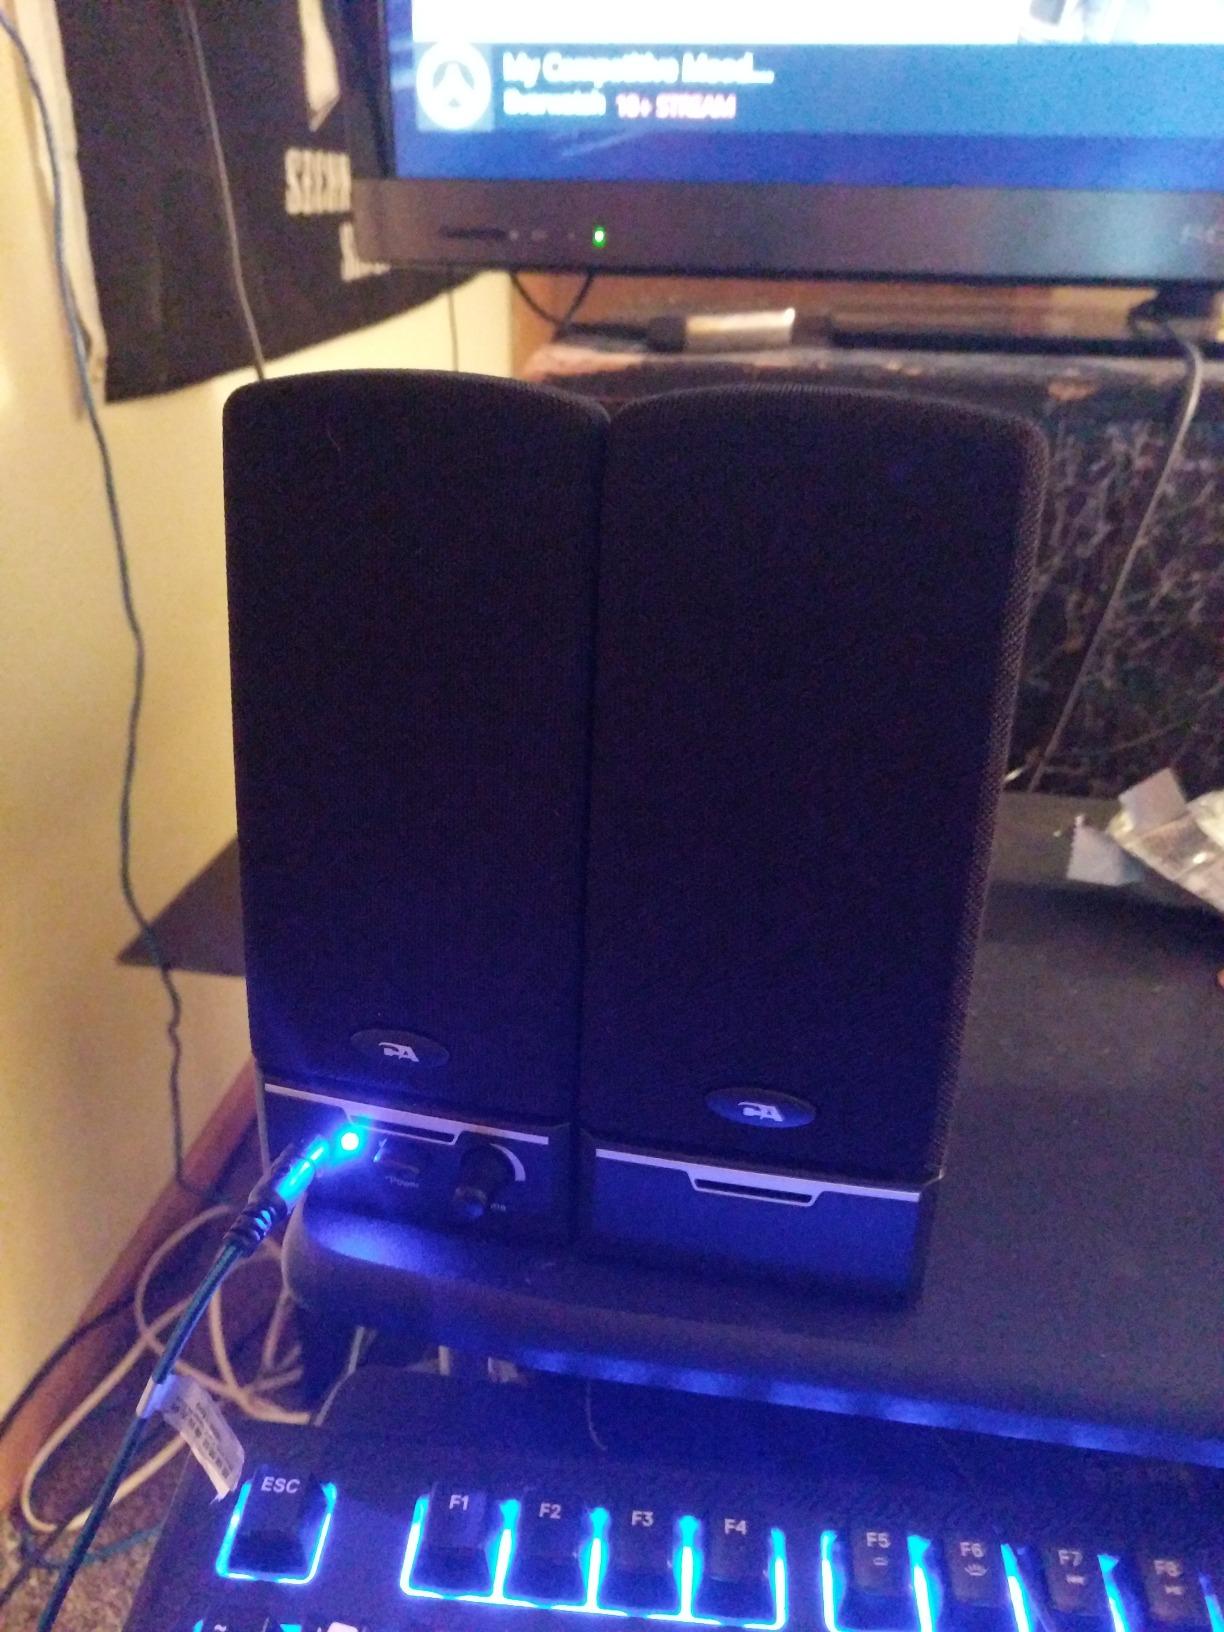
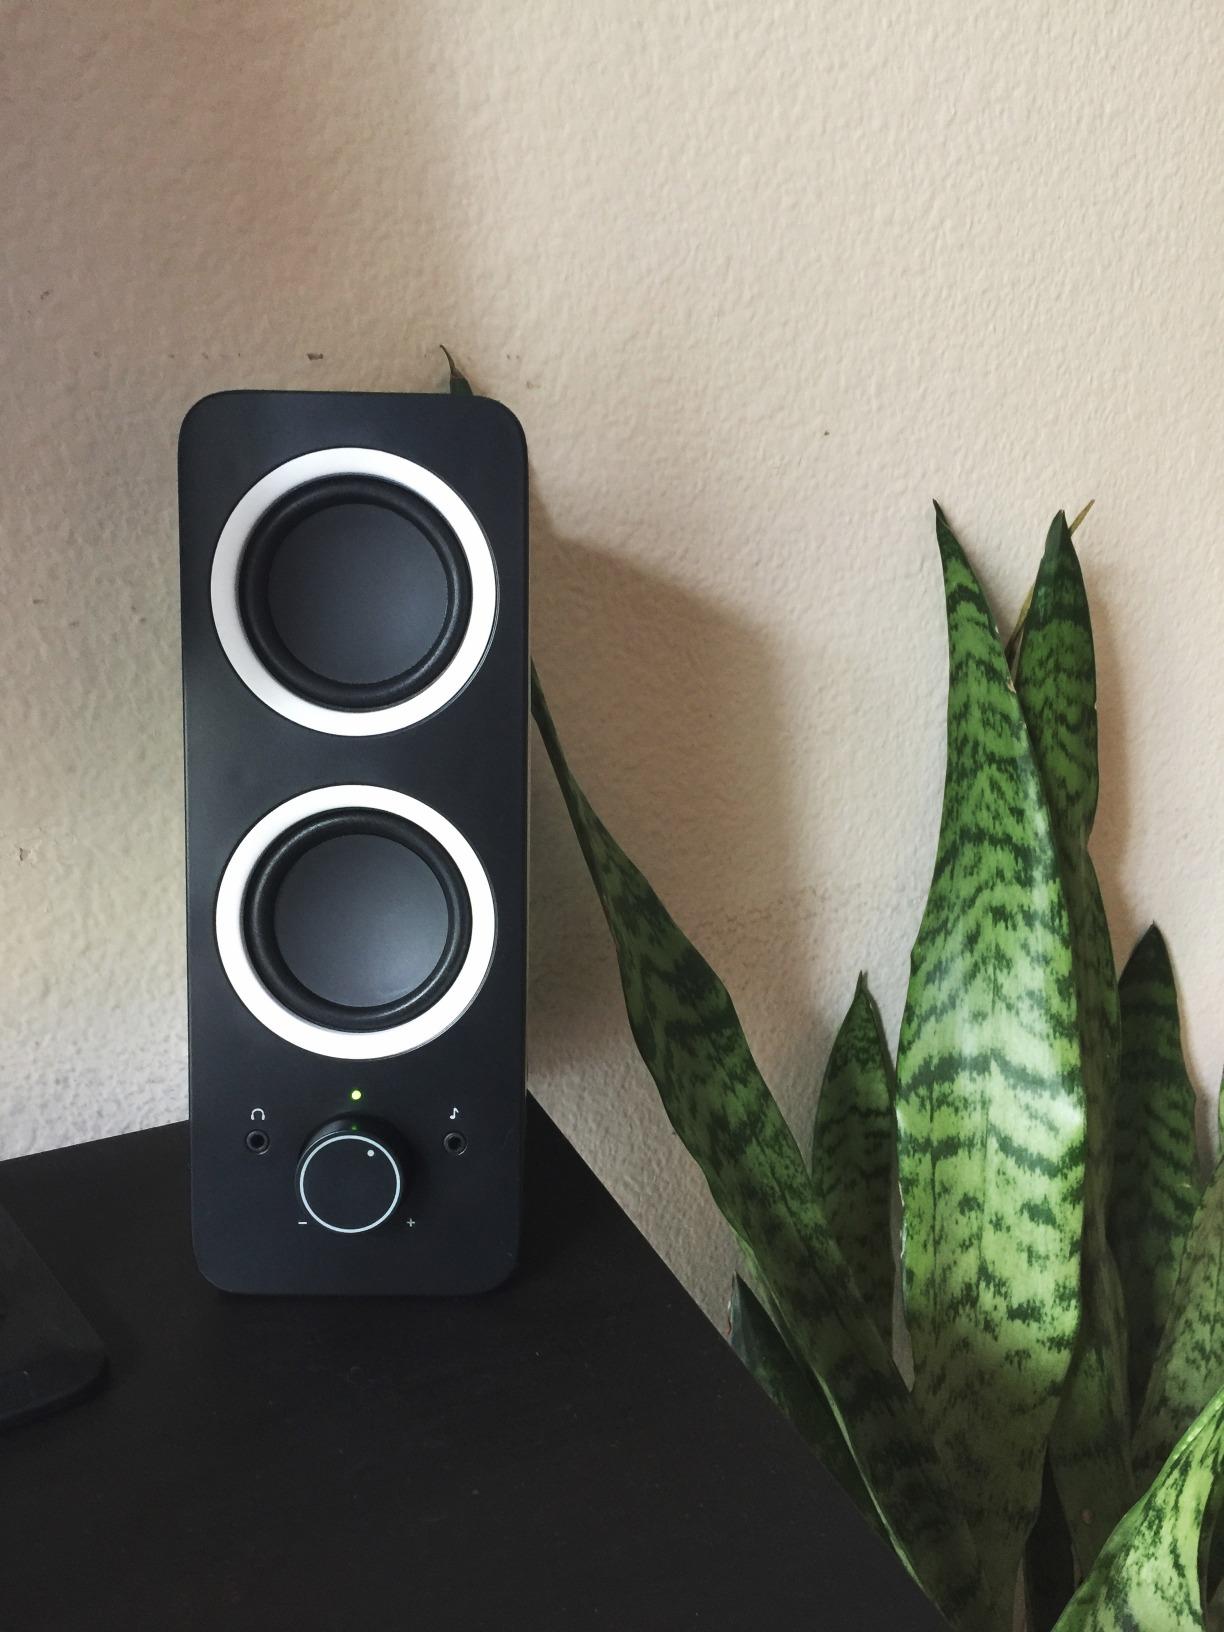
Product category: speaker
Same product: no